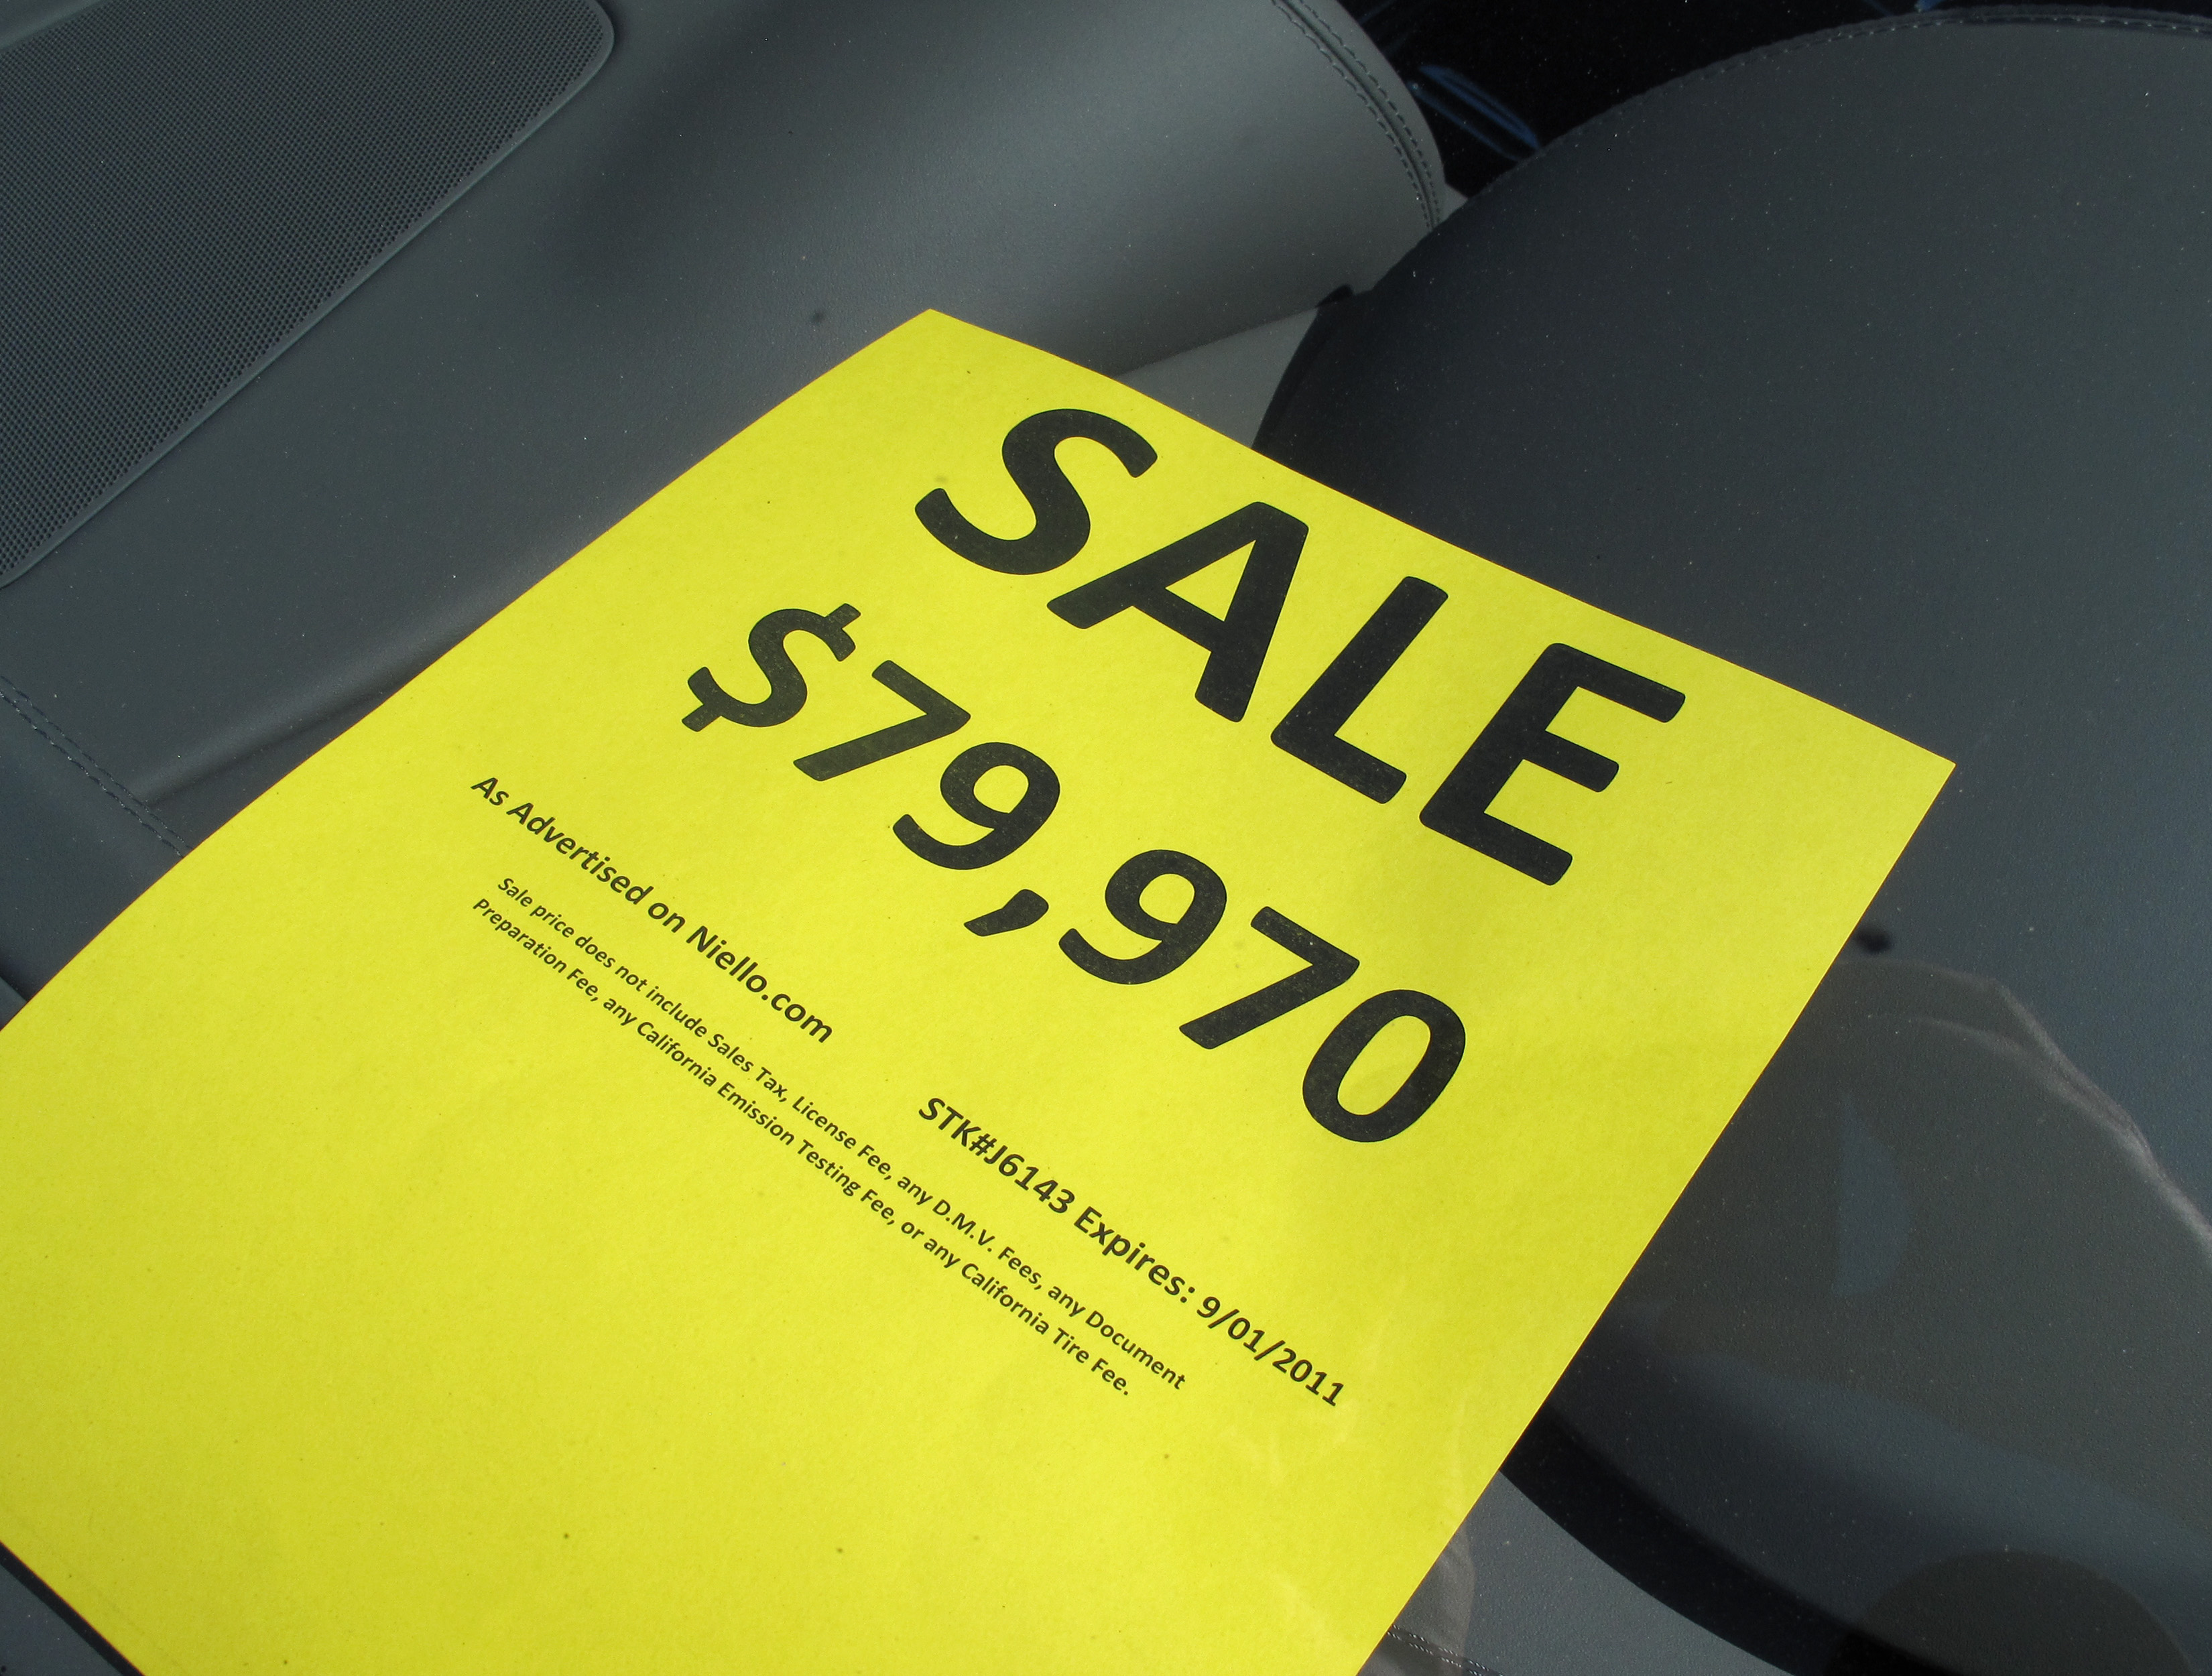
advertising, yellow, california, label, brand, font, text, jaguar, sacramento, pricetag